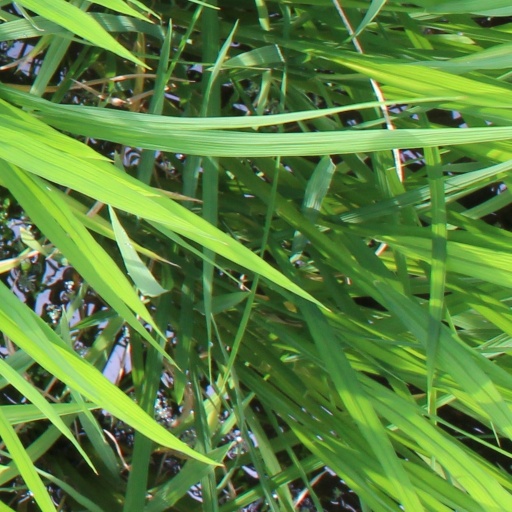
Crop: rice